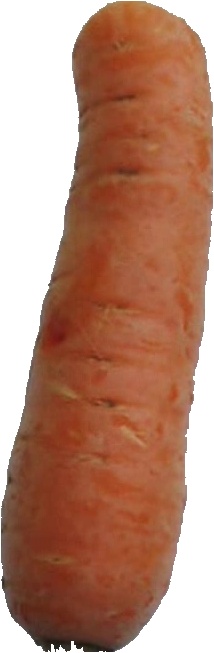
Label: carrot_1